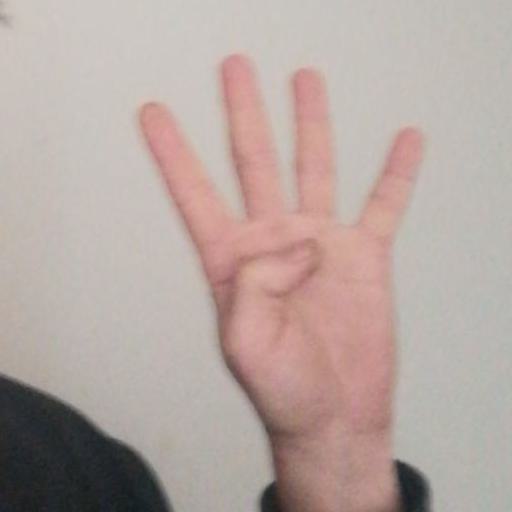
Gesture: four